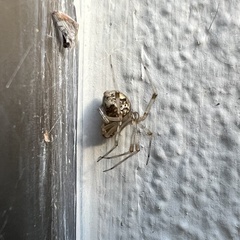
Species: Parasteatoda_tepidariorum